Group of Zeus and Ganymede

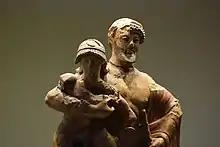
Close-up

The Group of Zeus and Ganymede is a multi-figure Late Archaic Greek terracotta statue group, depicting Zeus carrying the boy Ganymede off to Mount Olympus. It was created in the first quarter of the fifth century BC and is now displayed near where it was originally found in the Archaeological Museum of Olympia.